Lemuel John Tweedie

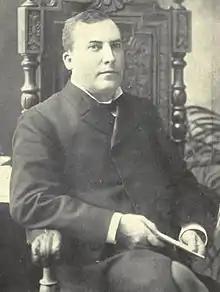
Tweedie in 1909

Lemuel John Tweedie (November 30, 1849 – July 15, 1917) was a Canadian politician.